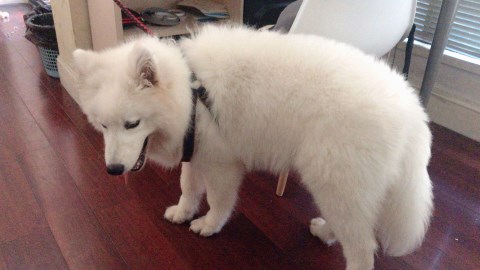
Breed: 2192-n000088-Samoyed